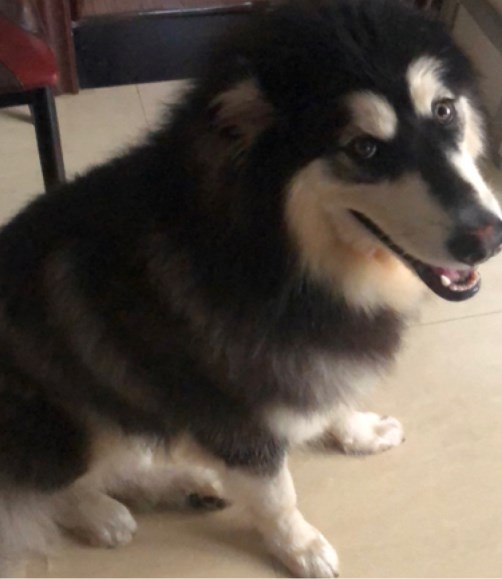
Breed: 1324-n000004-malamute